Jean Hyppolite

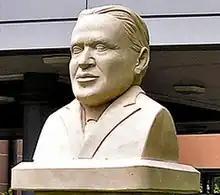
Bust of Jean Hyppolite by Jean-Marie Meslin

Jean Hyppolite (8 January 1907 – 26 October 1968) was a French philosopher known for championing the work of G. W. F. Hegel, and other German philosophers, and educating some of France's most prominent post-war thinkers. His major works include "Genèse et structure de la Phénoménologie de l'esprit de Hegel" (1946) and "Études sur Marx et Hegel" (1955) and the first translation of Hegel's "The Phenomenology of Spirit" into French in 1939.